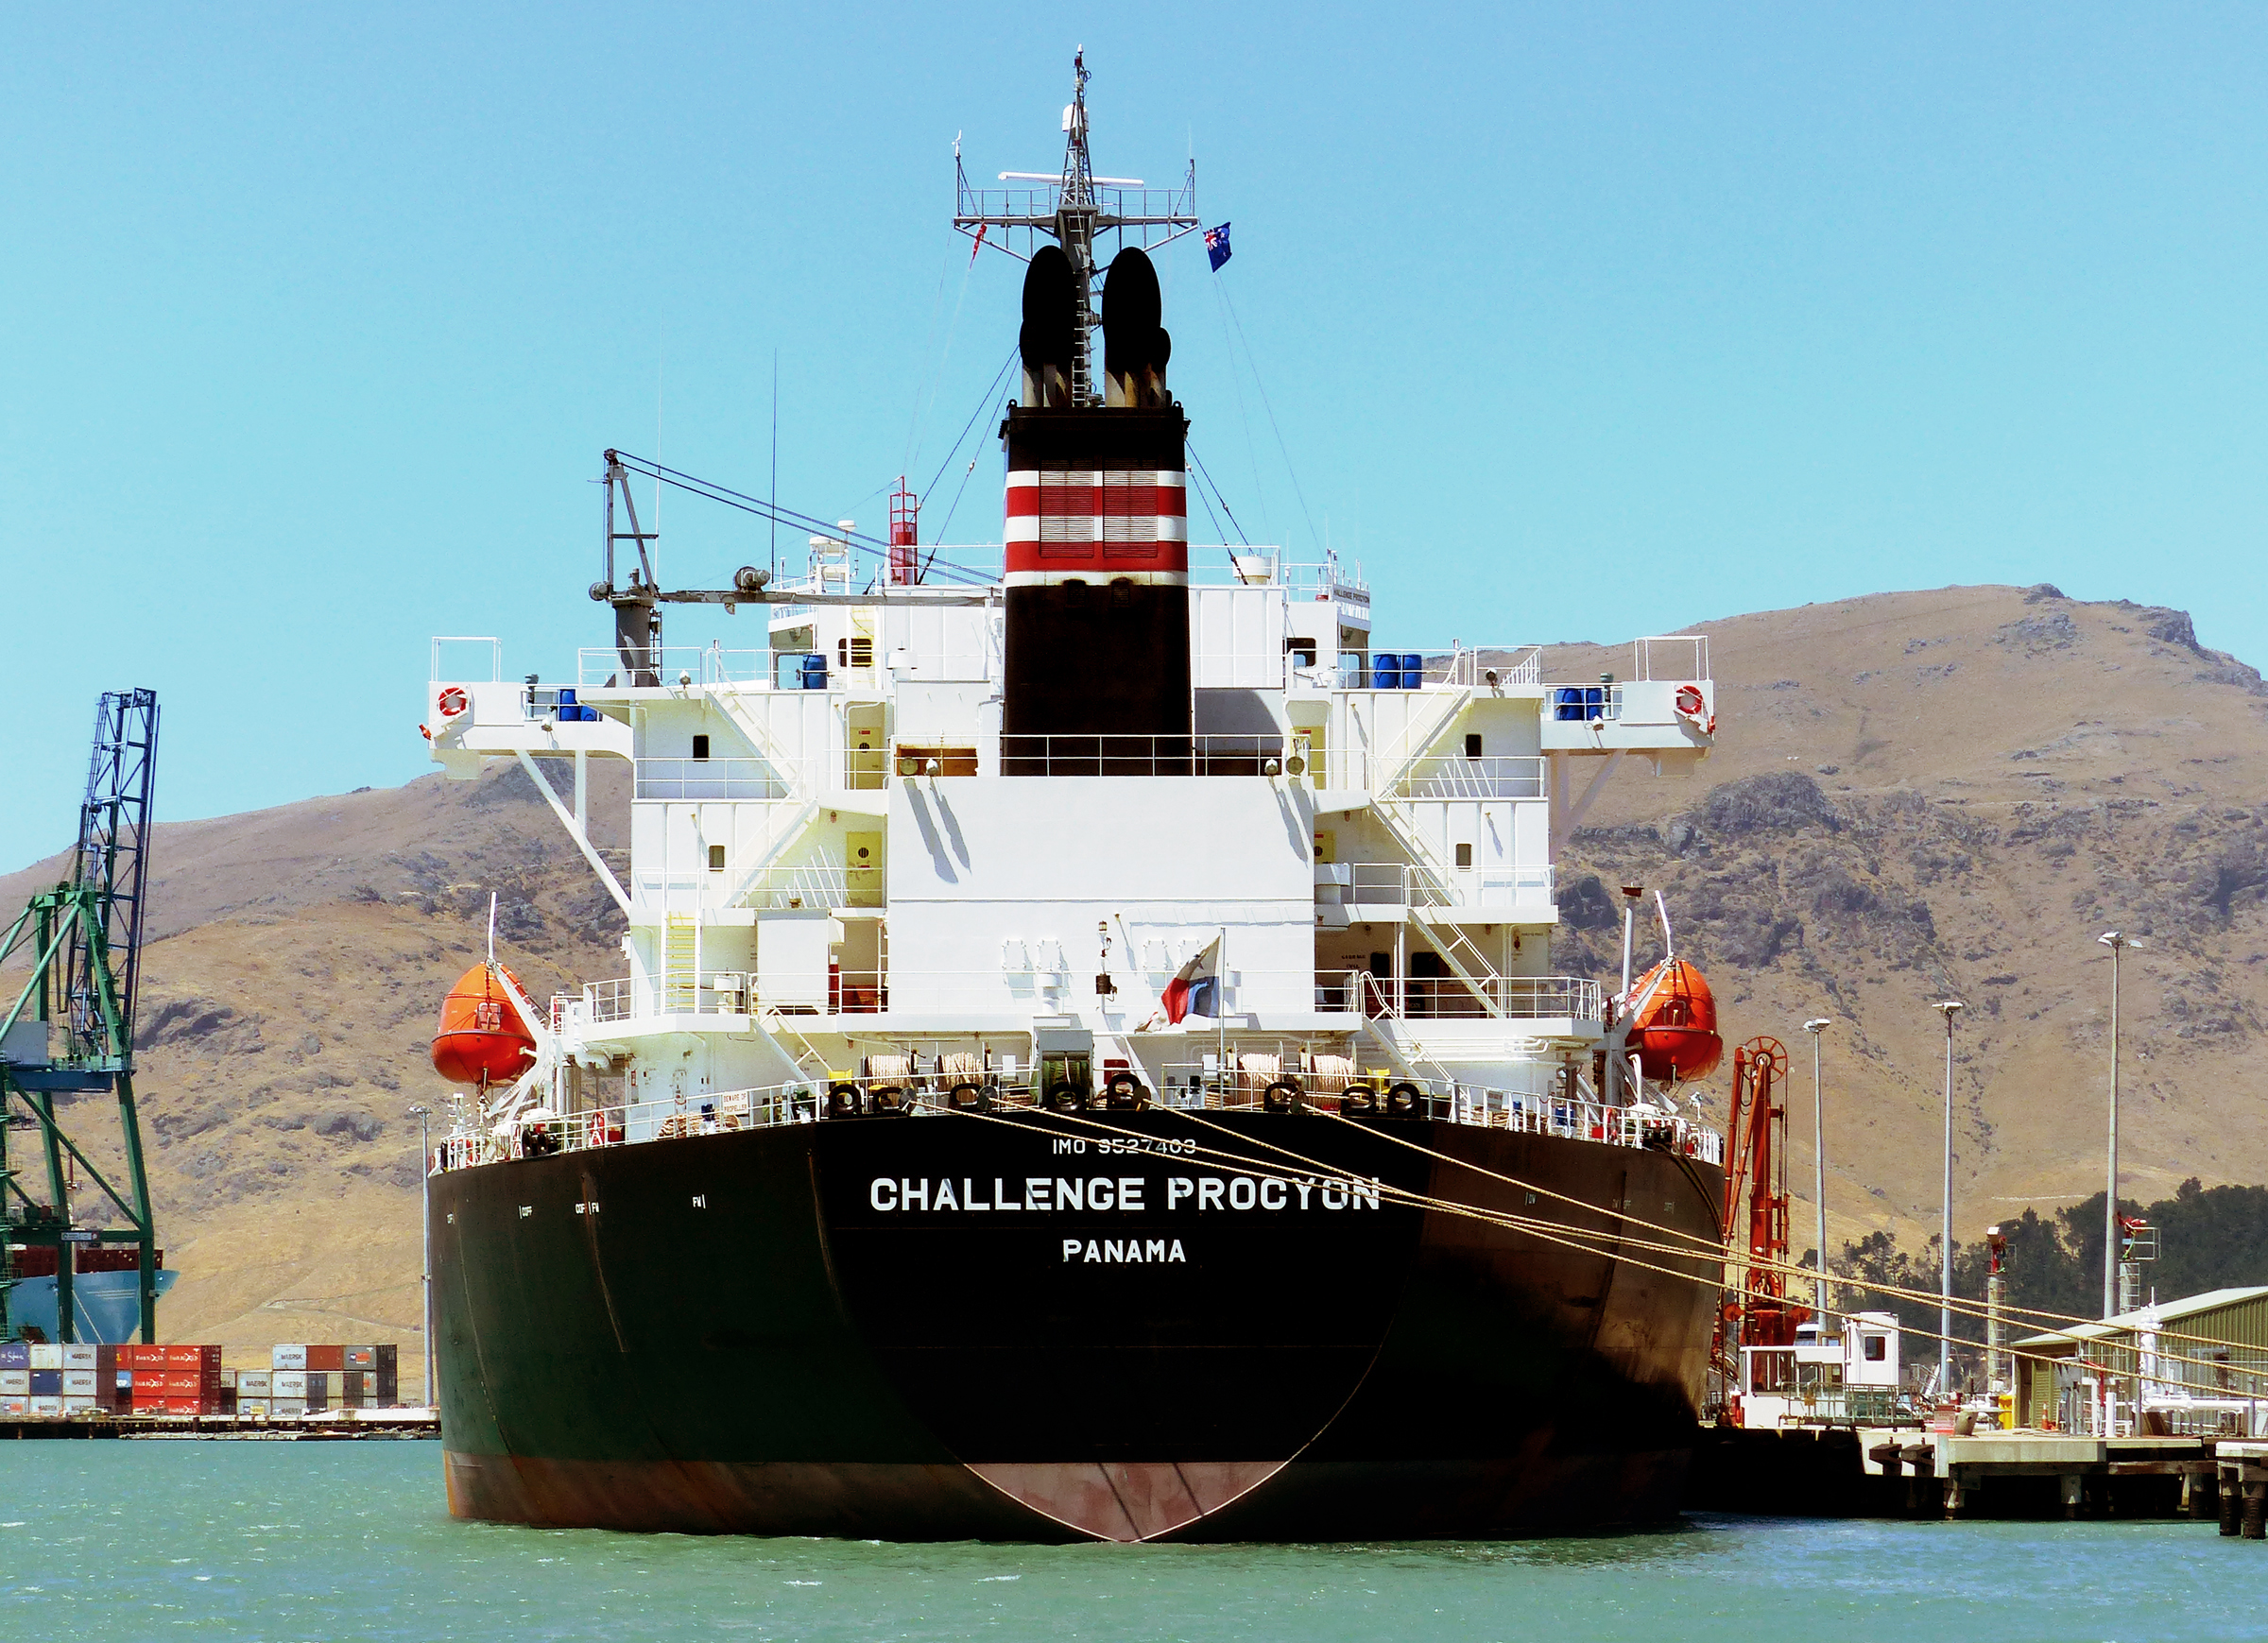
sea, ship, vehicle, harbor, cargo ship, ferry, publicdomain, channel, shipping, lumixfz200, tugboat, oiltanker, watercraft, portlyttketon, container ship, fishing vessel, passenger ship, freight transport, ocean liner, oil tanker, tank ship, bulk carrier, research vessel, anchor handling tug supply vessel, platform supply vessel, roll on roll off